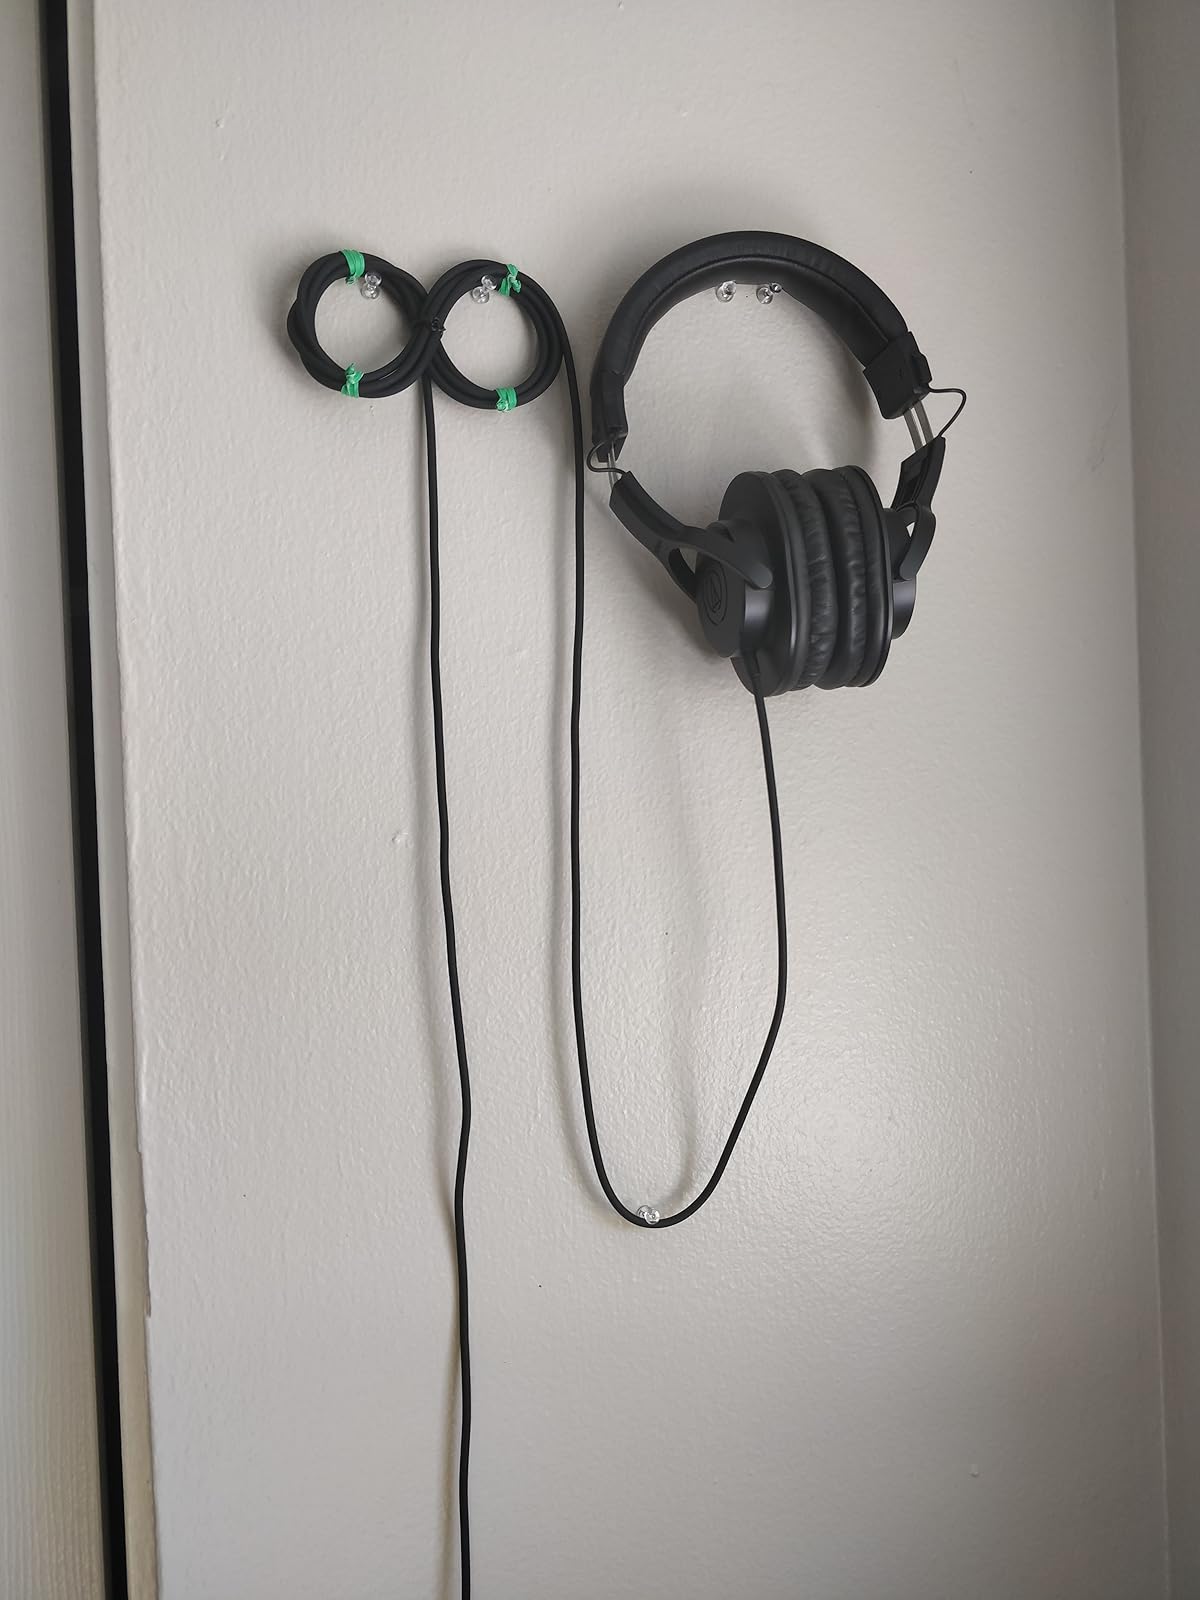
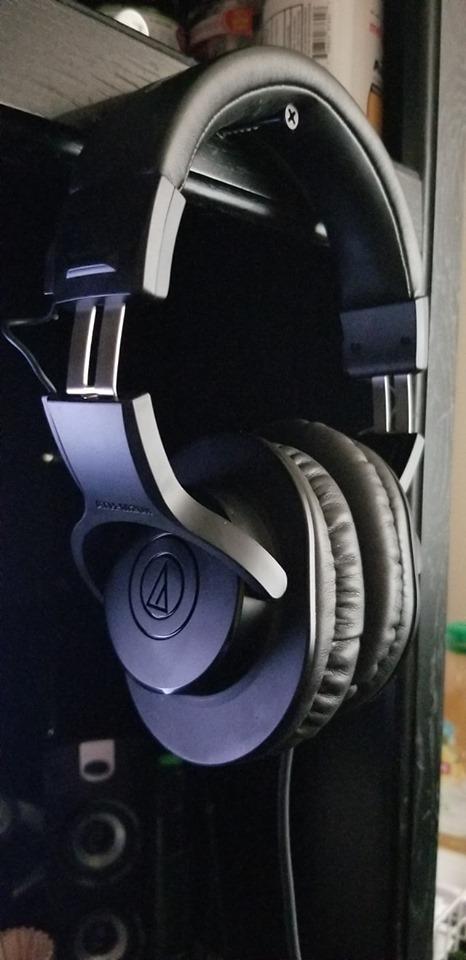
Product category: headphones
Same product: yes